Toxyn

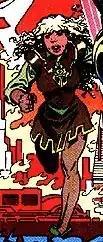
Toxyn Art by Brent Anderson

Toxyn (Ruth Mastorakis) is a superhero appearing in American comic books published by Marvel Comics. The character is depicted as a member of the . The character was created by Peter B. Gillis and Brent Anderson.